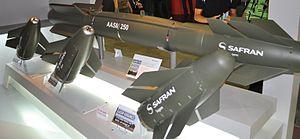
Armement air-sol modulaire, présenté au salon du Bourget 2011, stand Safran. Sont visibles
L'industrie française emploie 2,7 millions de salariés qui représente 10 % du PIB national en 2016. Le chiffre d'affaires s'élève à 870 milliards d'euro hors taxe. Ainsi on retrouve 235 000 entreprises industrielles.
L’armement air-sol modulaire ou Hammer est une famille de bombes guidées conçue et produite par Sagem Défense Sécurité devenu Safran Electronics & Defense.